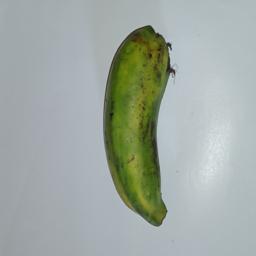
Banana variety: Champa Kola